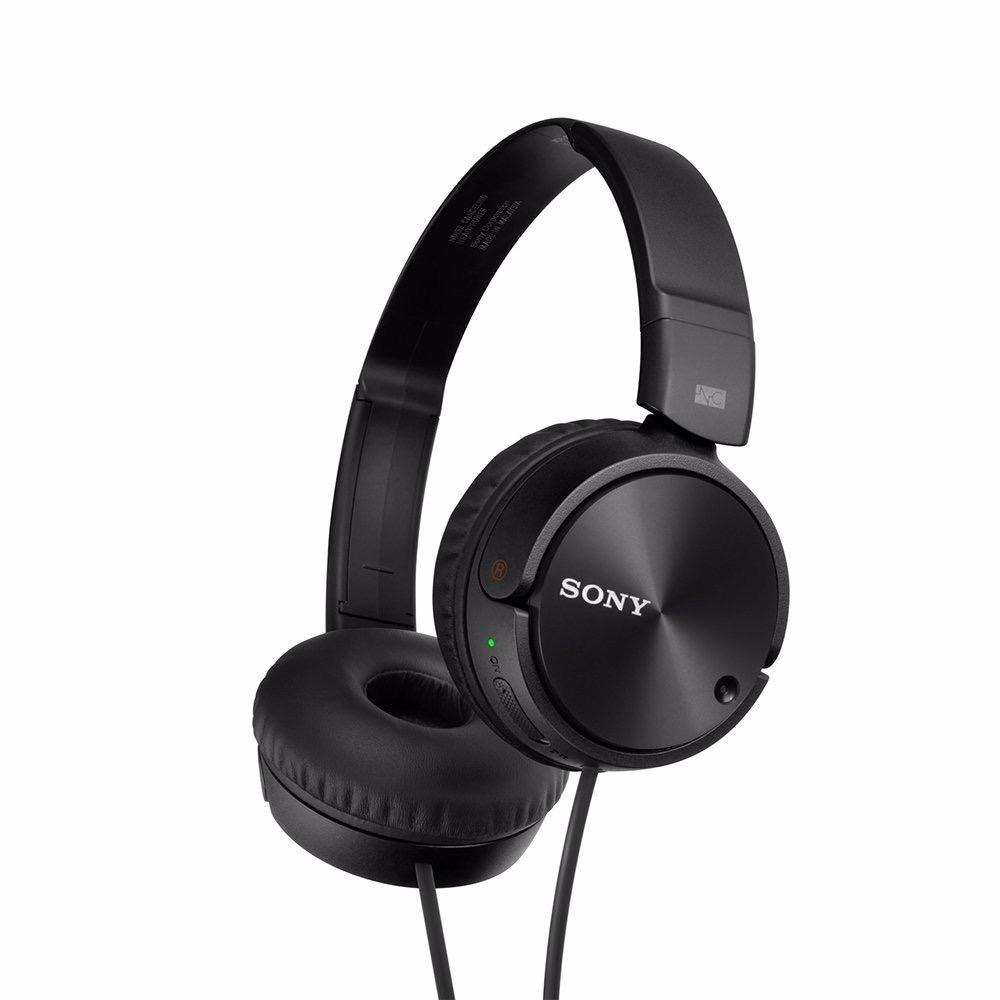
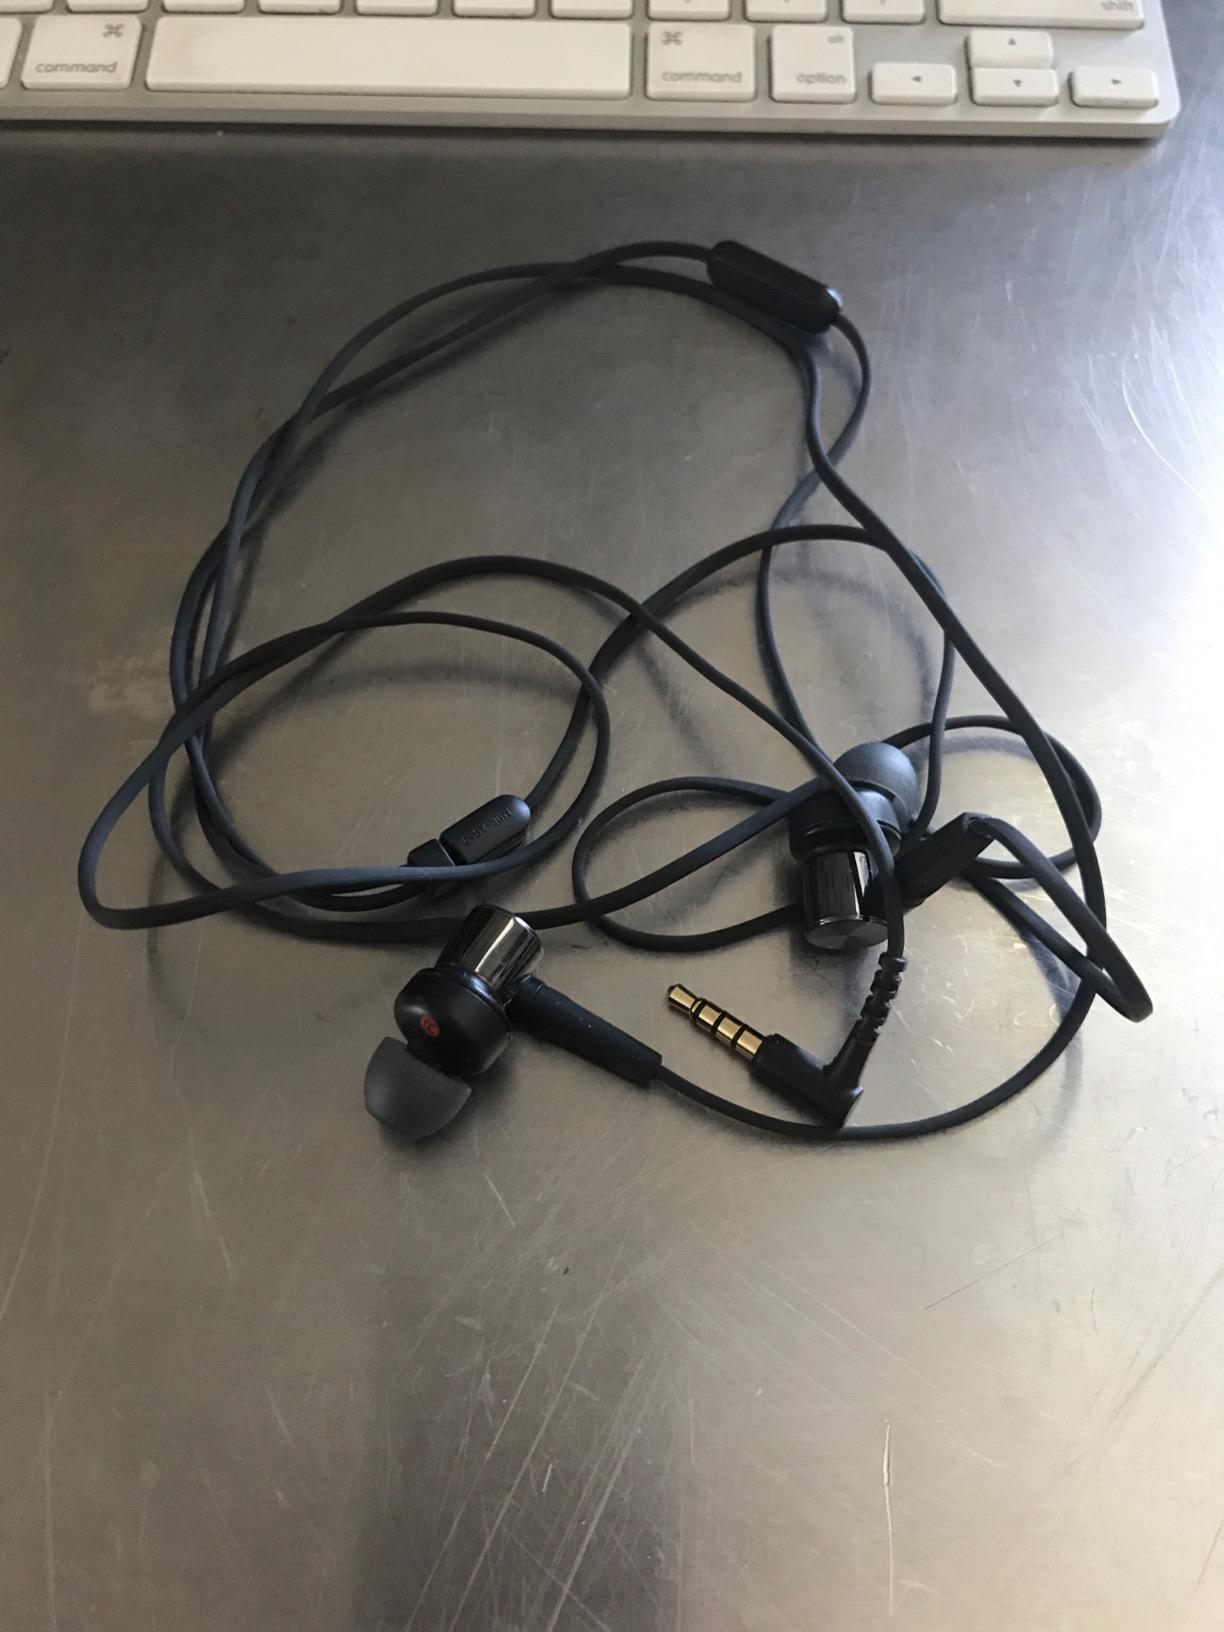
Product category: headphones
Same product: no